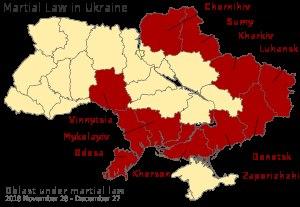
L'incident du détroit de Kertch est un incident qui s'est produit dans le détroit de Kertch le 25 novembre 2018 entre les marines ukrainienne et russe.